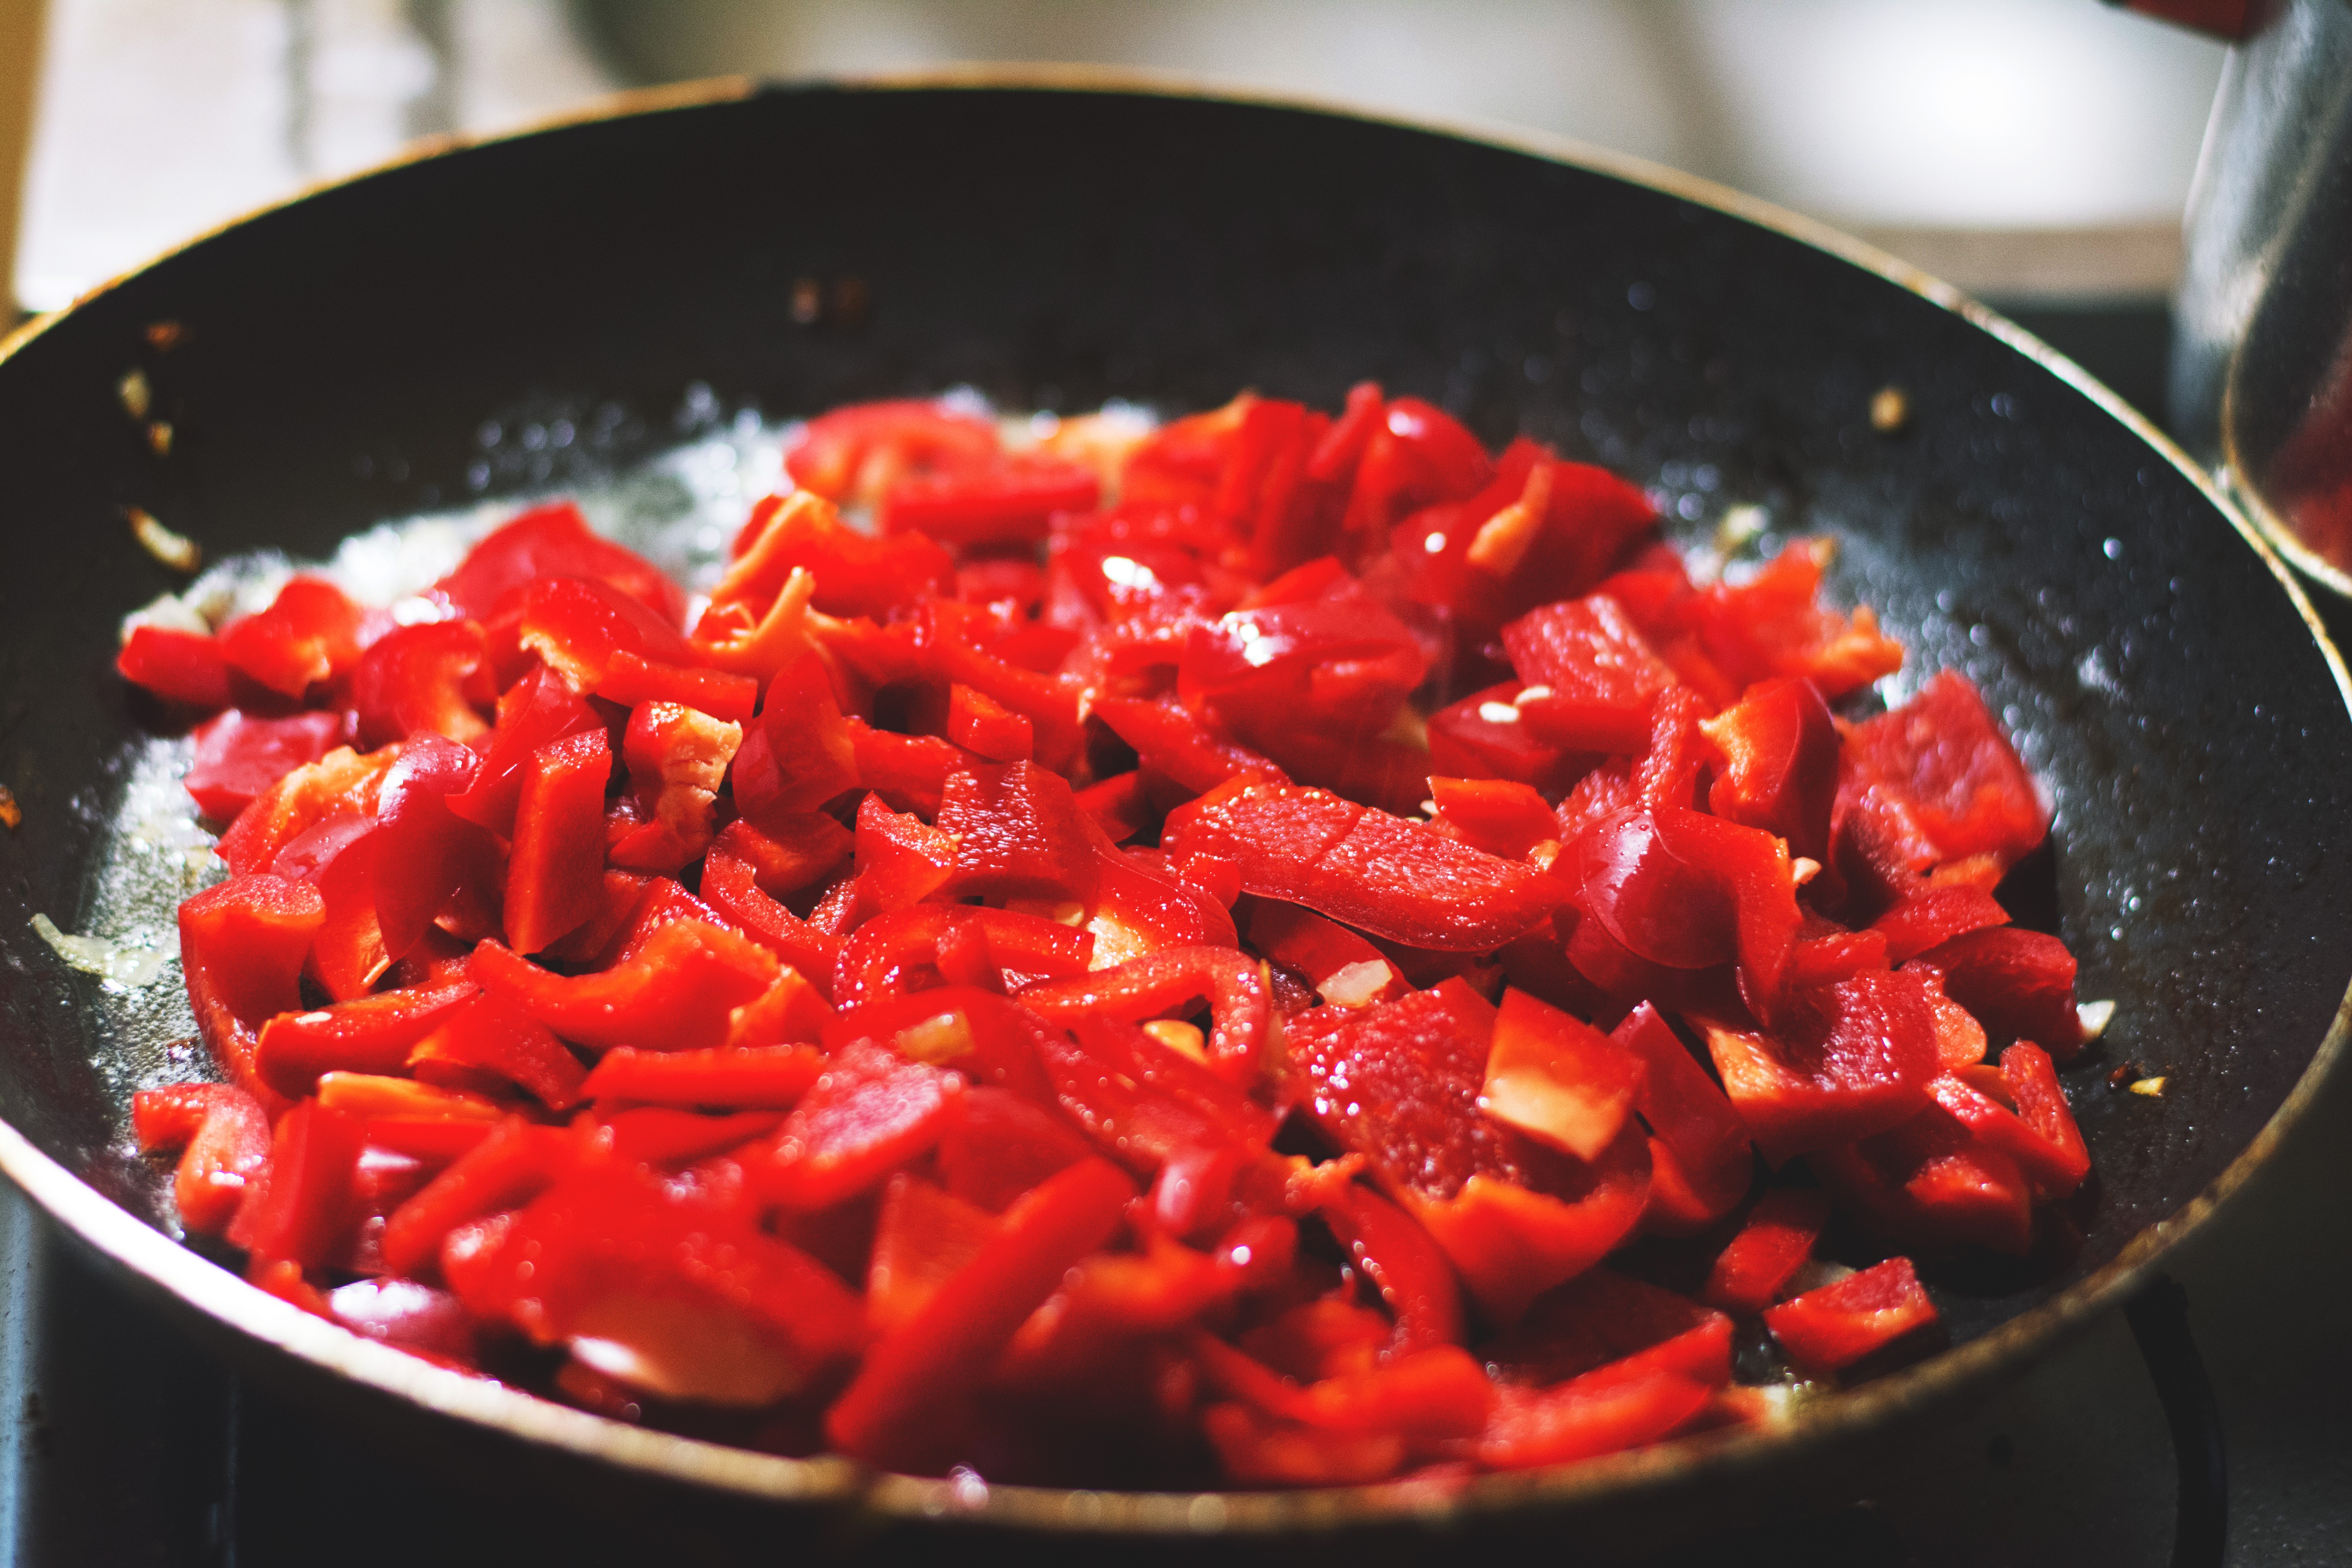
dish, food, cuisine, ingredient, produce, recipe, plant, vegetable, Fukujinzuke, side dish